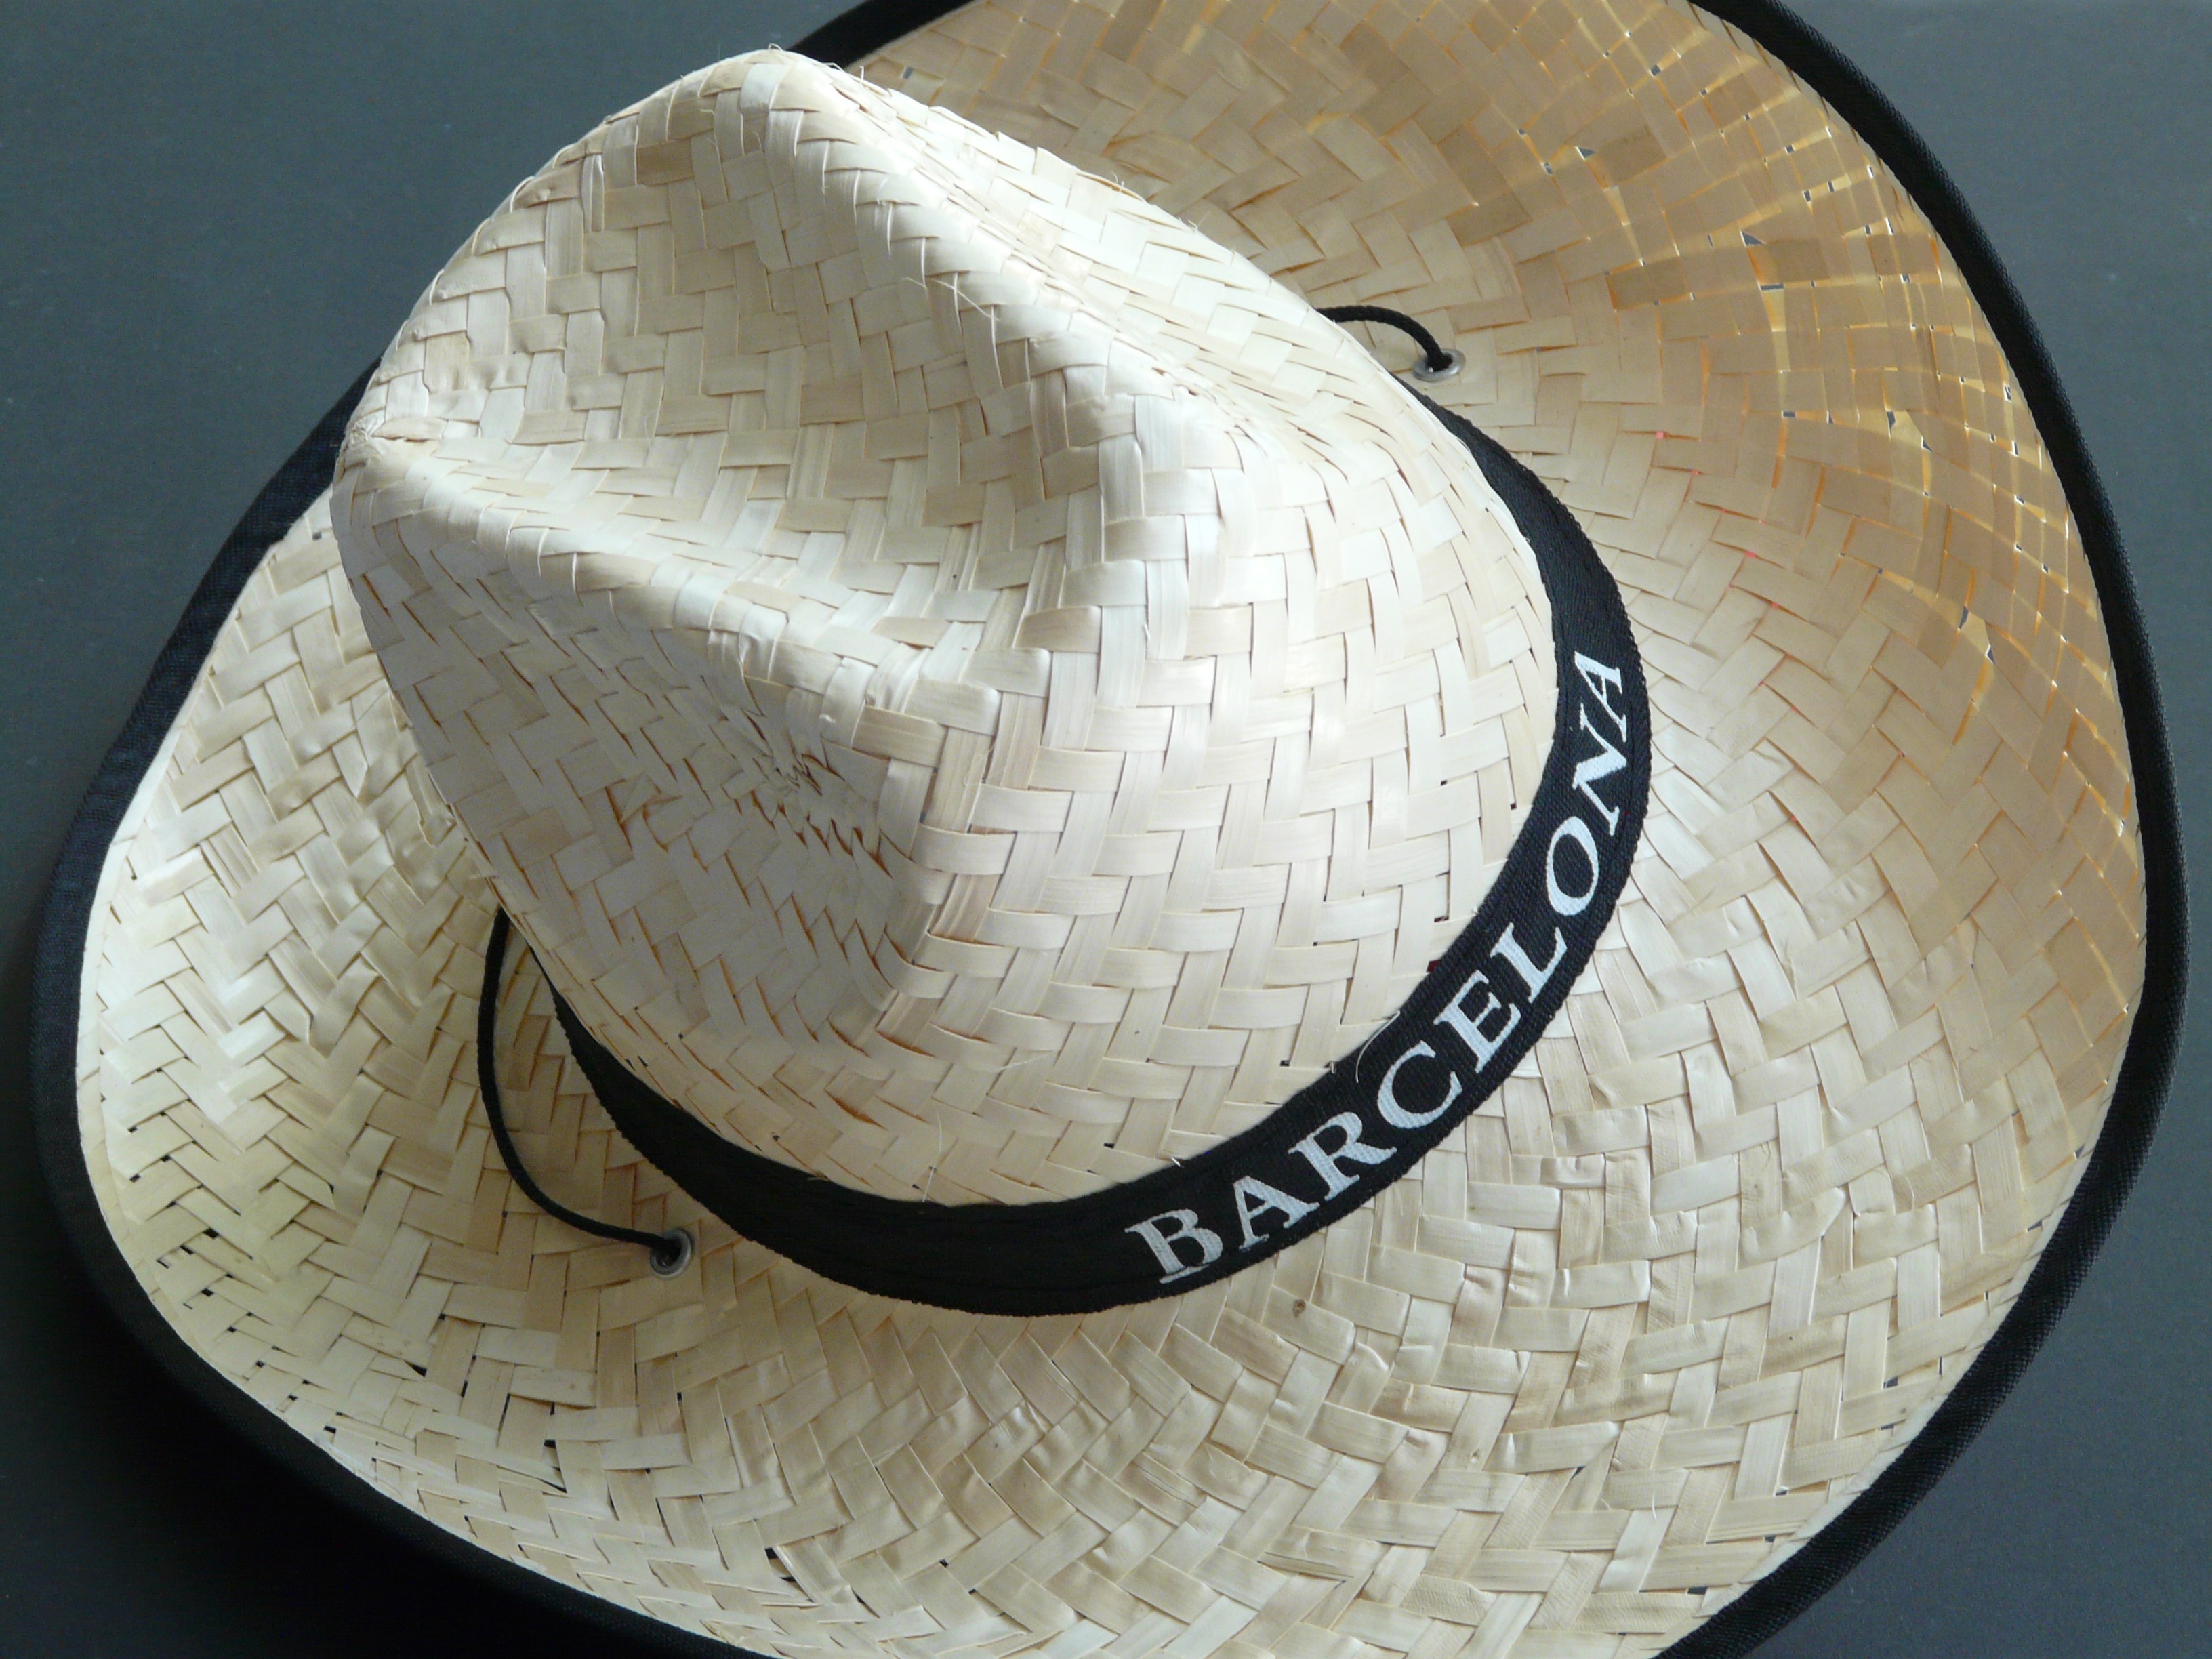
hat, clothing, headgear, straw hat, circle, sun hat, cap, straw, brim, headwear, sun protection, hutkrempe, fashion accessory